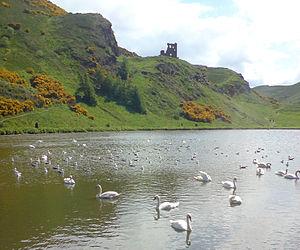
Holyrood Park est un parc royal situé dans le centre d'Édimbourg, en Écosse. Il possède une chaîne de collines, des lacs, des vallées, des crêtes, des falaises de basalte et des rochers dans ses 260 hectares. Le parc fait partie du palais royal de Holyrood et est un domaine de chasse royal depuis le XIIᵉ siècle. Le parc a été créé en 1541 lorsque le roi Jacques V d'Écosse a acquis "les terres entourant Arthur's Seat, Salisbury et les pentes de Duddingston" entourées de parties de roche. Aujourd'hui, le parc est ouvert au public. Arthur's Seat, le point culminant d'Edimbourg avec ses 251 mètres, se trouve au centre du parc, avec les falaises de Salisbury à l'ouest. Il y a trois lacs, St Margaret's Loch, Dunsapie Loch et Duddingston Loch. Les ruines de la chapelle St Anthony se trouvent sur le loch St Margaret. La route principale à travers le parc est Queen's Drive et est partiellement fermée aux véhicules le dimanche. St Margaret's Well et St Anthony's Well sont deux sources naturelles situées dans le parc. Holyrood Park s'étend du sud-ouest de la vieille ville d'Édimbourg jusqu'au centre-ville. Abbeyhill est au nord et le village de Duddingston est à l'est.